Chaudhry Muhammad Sarwar Khan

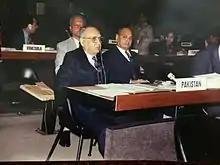
Chaudhry Sarwar (Right) representing Pakistan at United Nations Geneva, Switzerland.

Chaudhry Muhammad Sarwar Khan was born into a well known Sulehria Rajput family, who have Dogra Rajput ancestry in Rupochak, District Narowal cum Sialkot. He was a respected politician from Rupochak, Narowal. Chaudhry Sarwar's father Khan Bahadur Qasim and uncle Kazim Khan both served in the British Indian army. Khan Bahadur Qasim won the 1937 election from the state of Kashmir and Jammu and his younger brother Kazim khan held a top bureaucratic post in British Raj after retirement. Chaudhry Sarwar's Grandfather Hashim Khan also served in the British Indian Army during World War I in "58th Vaughan's Rifles (Frontier Force)" regiment and was awarded the Highest "Medal of Gallantry" during his service with Reginald Dyer in the Third Anglo-Afghan War. Chaudhry Sarwar's Great Grandfather father Sazawar Khan died fighting against the British during 1857 Indian Mutiny. Chaudhry Sarwar's Great Grandfather Abdul Nabi Khan was a Nawab in the Mughal court (No Hazari) and was under an obligation to provide 9000 troops to the Mughal Empire.